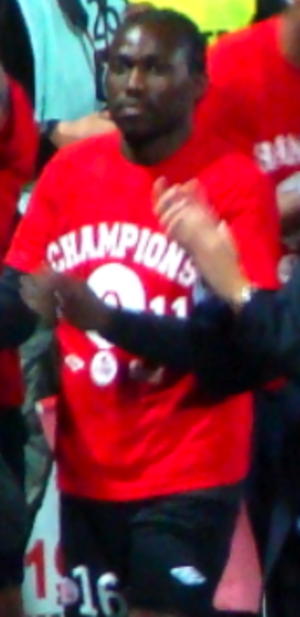
Barel Morial Mouko est un footballeur congolais né le 5 avril 1979 à Pointe-Noire. Il évolue au poste de gardien de but au DC Motema Pembe.